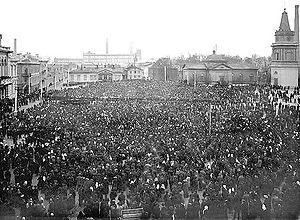
Suurlakko est une grève générale révolutionnaire qui a eu lieu en octobre-novembre 1905 dans l'Empire russe et le grand-duché de Finlande.